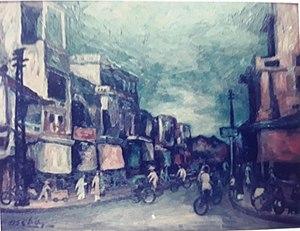
rue Hàng Đào